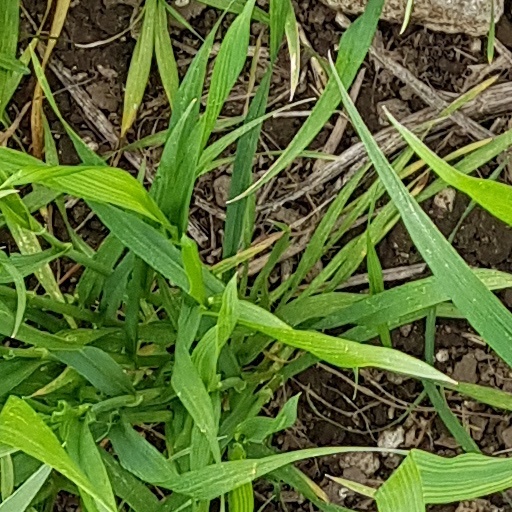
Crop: wheat